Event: Nepal Earthquake
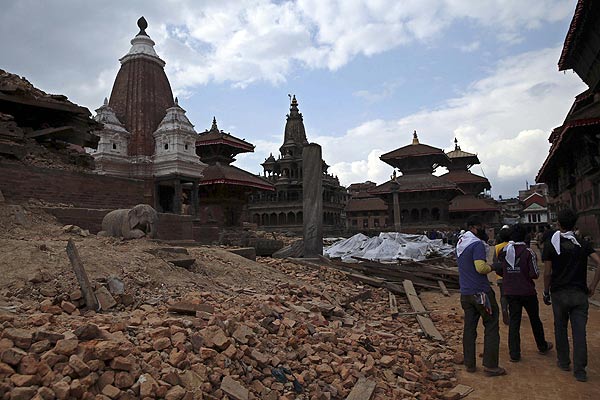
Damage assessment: damage